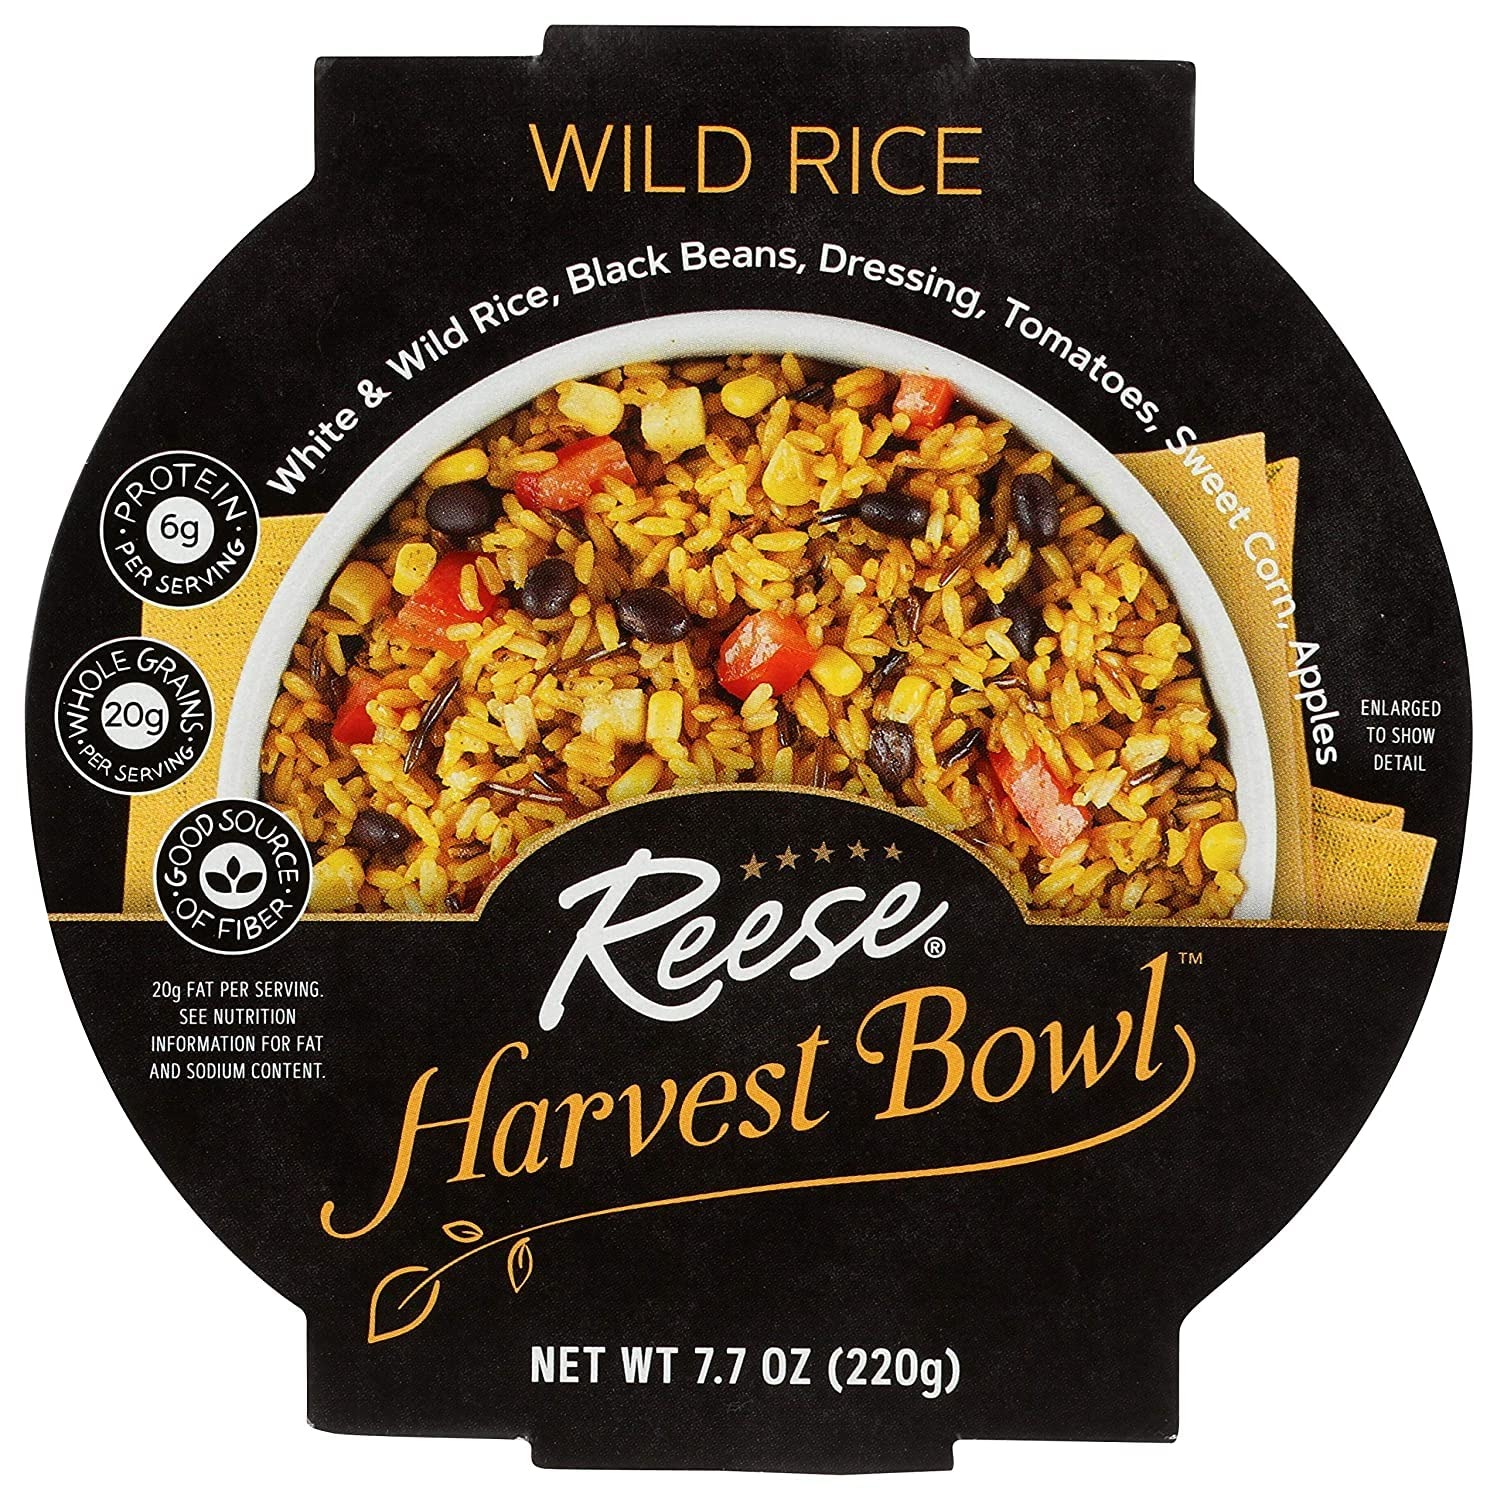
Item Name: Reese Wild Rice Harvest Bowl | Black Beans, Tomatoes, Corn | High in Fiber & Protein (Pack of 8)
Bullet Point 1: Wild Rice and Veggie Bowl: A delicious combination of white and wild rice, black beans, dressing, tomatoes, sweet corn and apples that comes in its own easy and convenient container; Open and enjoy for a quick meal, side dish or filling snack
Bullet Point 2: Nutritious Ingredients: This flavorful grain bowl is gluten free and Non GMO Project Verified; It's a good source of fiber and has 6 grams of protein and 20 grams of whole grains per serving; Suitable for vegans
Bullet Point 3: Taste, Quality and Affordability: We bring you the highest quality specialty ingredients, from Artichokes, Hearts of Palm, Waterchestnuts and Capers to Horseradish, Anchovies, Oysters and more; Microwafe safe
Bullet Point 4: The Premier Brand in Specialty Foods: We set our standards high, delivering premium specialty vegetables, seafood, sauces, seasonings, fruits with our line of prepared, ready to eat meals for healthy living
Bullet Point 5: Bring Quality to Your Kitchen with Reese: Take a trip around the world from the comfort of your kitchen; We have been a trusted name in American gourmet specialty ingredients for almost a century
Value: 61.6
Unit: Ounce

Price: 50.4